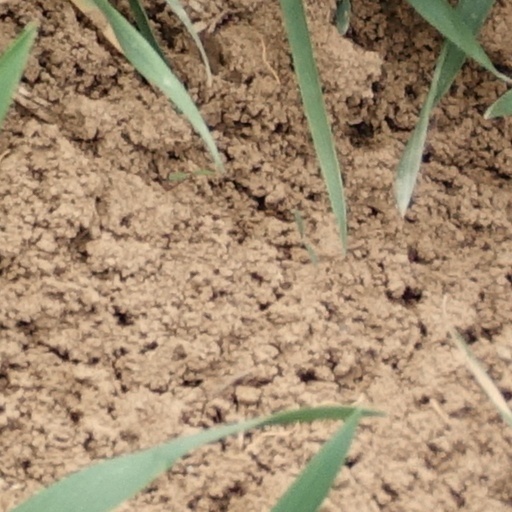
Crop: wheat